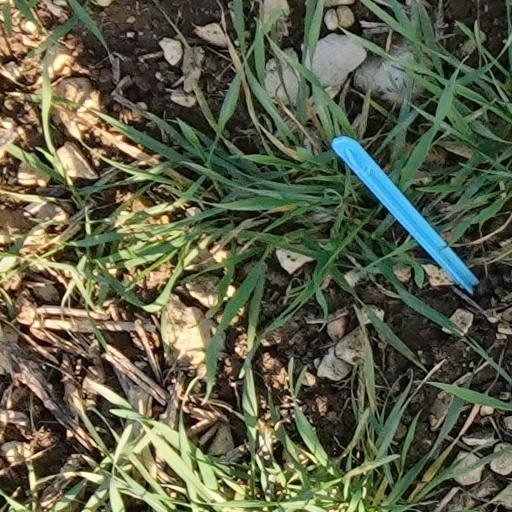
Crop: wheat